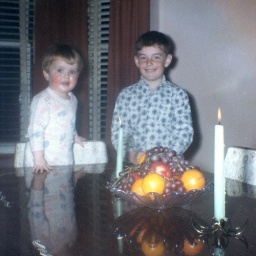
Danny and Sherry at a shiny dining room table in Truro.